Lustron Home No. 02102

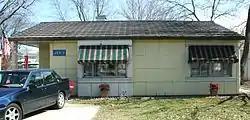

The Lustron Home No. 02102 is a historic enameled steel prefabricated Lustron house located in Cedar Rapids, Iowa. It was listed on the National Register of Historic Places in 2004.